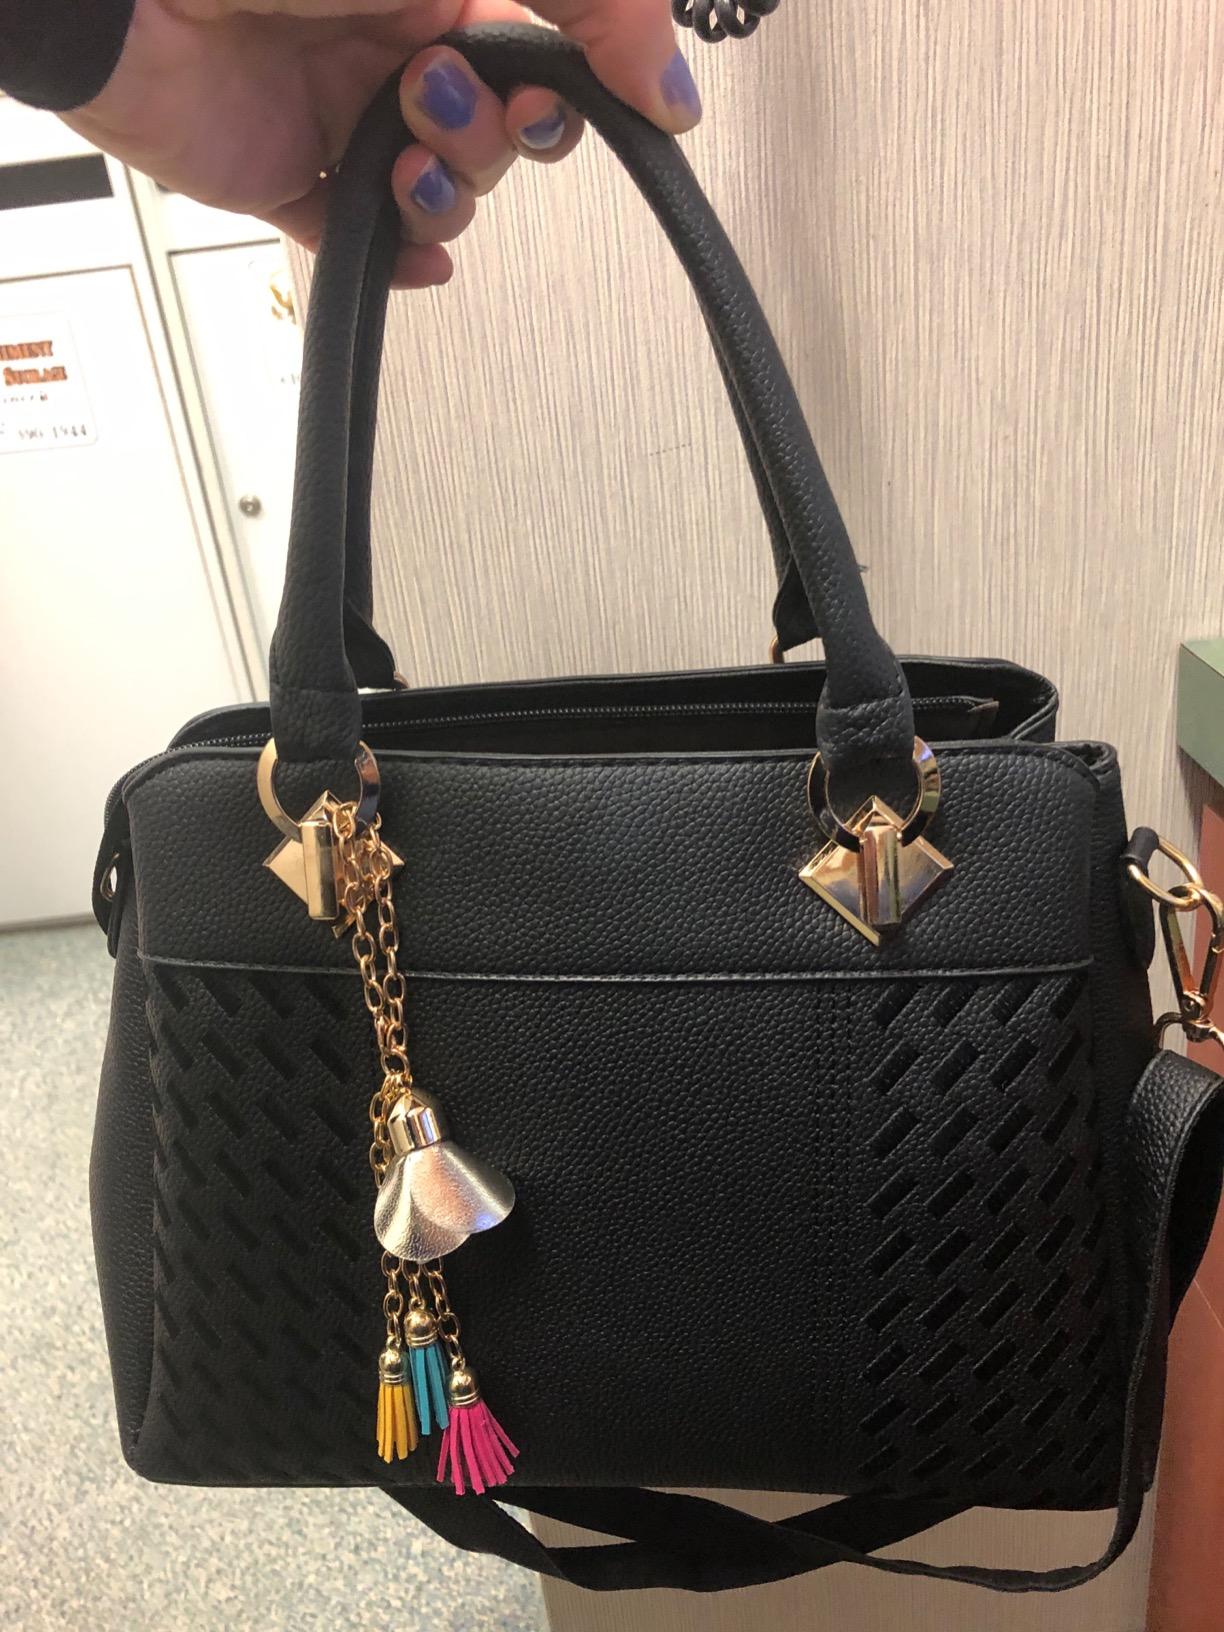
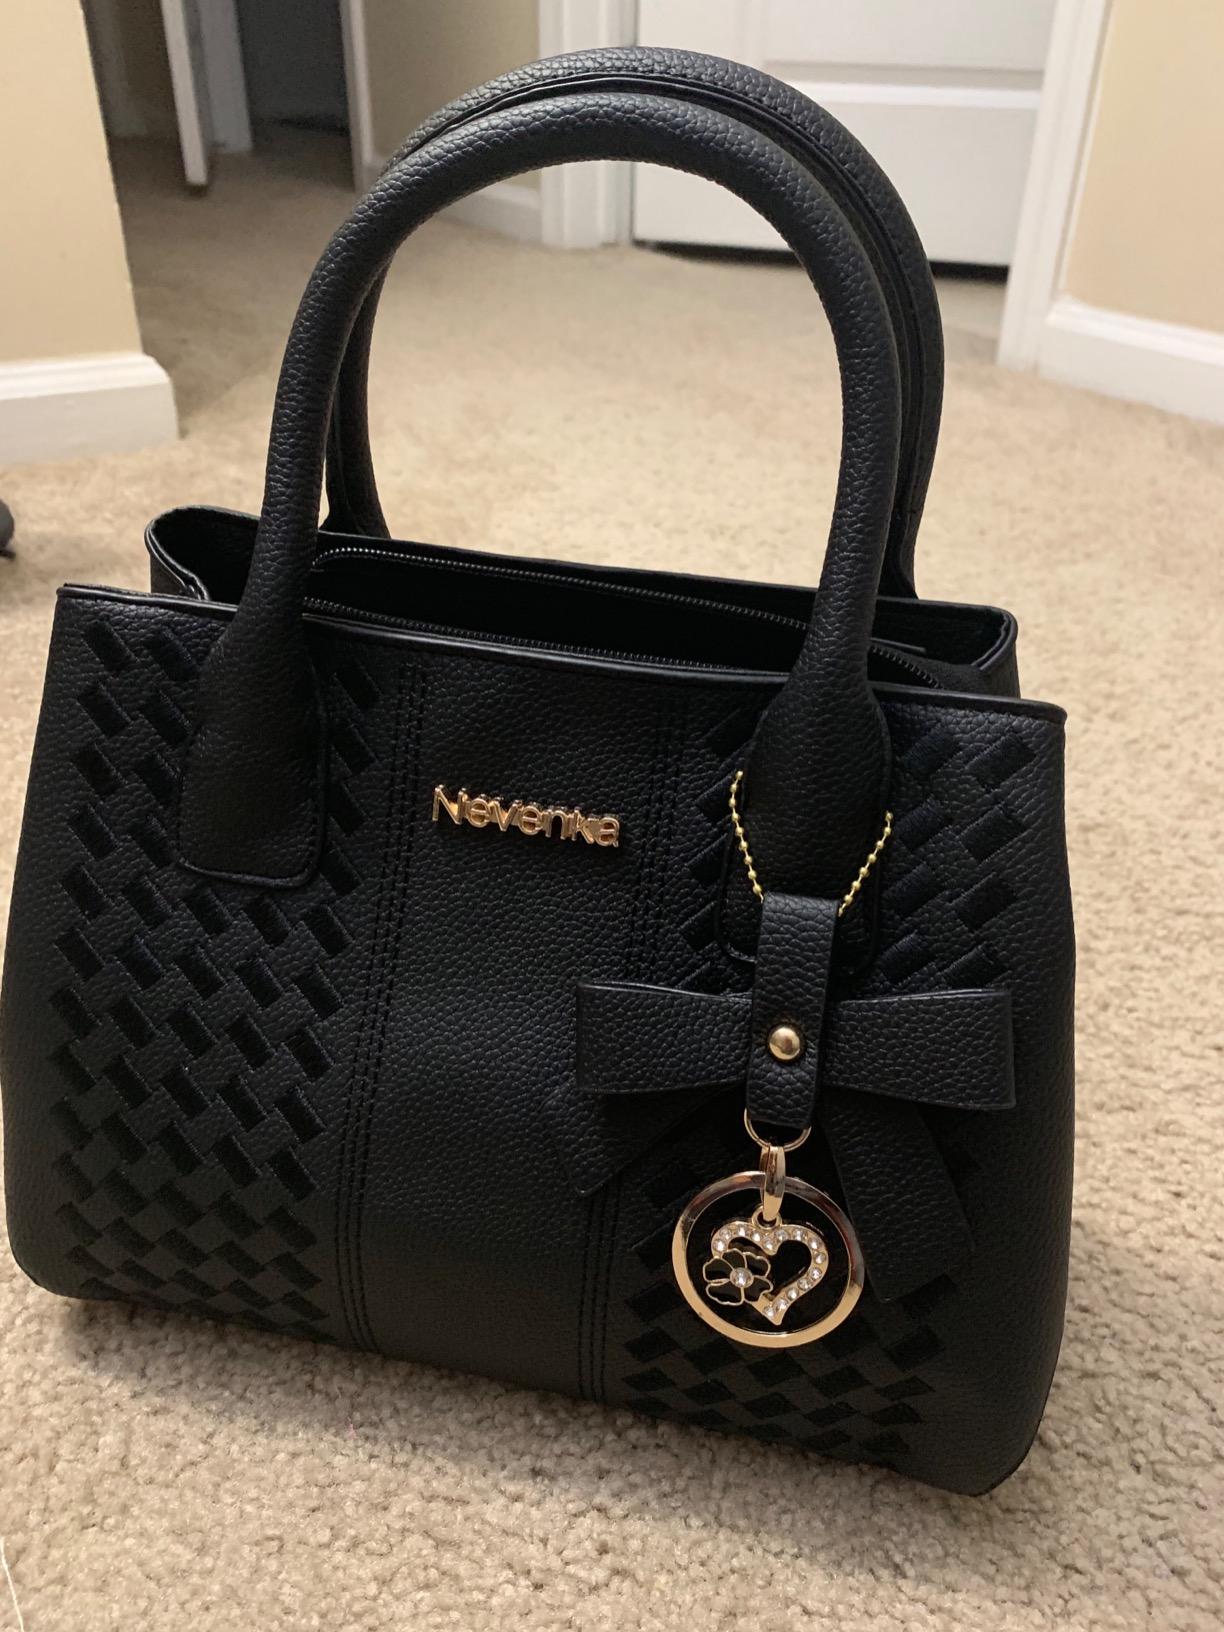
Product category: accessories_handbag
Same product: no